Ana Hickmann

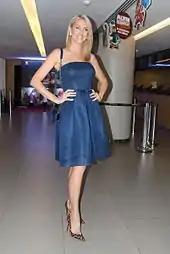
Ana Hickmann in 2016.

Hickmann, who is of German heritage, was once listed in the "Guinness Book of World Records" as "The model with the longest legs", measuring , measured from hip to heel, out of a total height of 73 in. Since 2002, the "Guinness Book" no longer lists this title. Hickmann has stated that her legs are actually 120 cm long and even measured them on live TV.